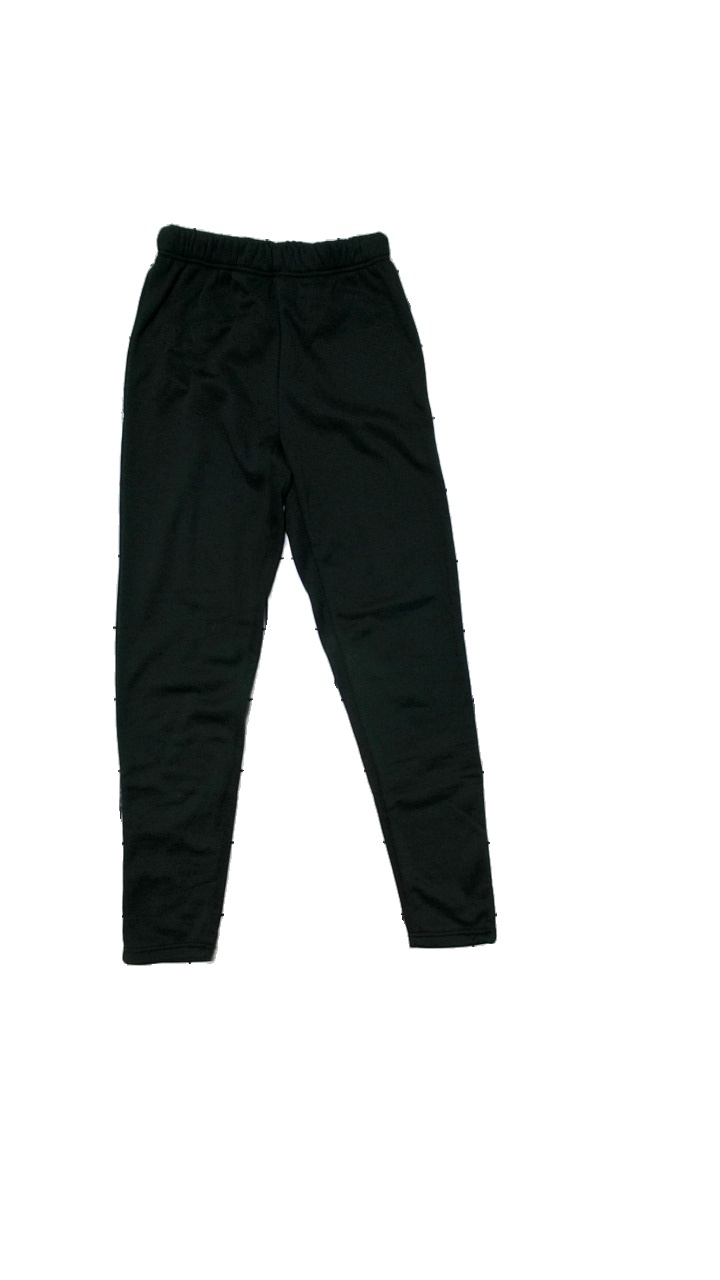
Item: Trousers (Unisex)
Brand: Arctic Fleece
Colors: Black
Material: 100% polyester
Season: All
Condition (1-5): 2
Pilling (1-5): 2
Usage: Export
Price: <50